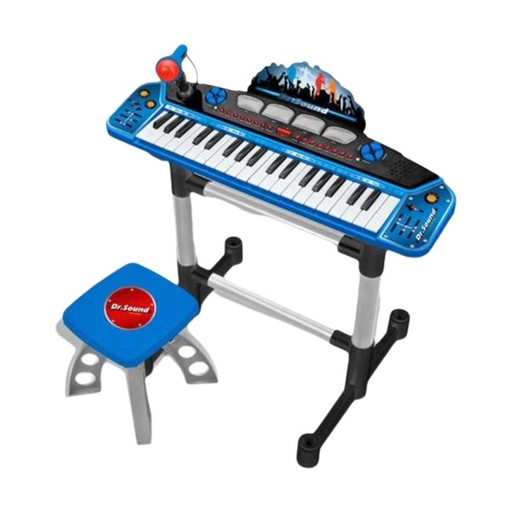
Piano de juguete Reig Dr Sound 65 x 37 x 44 cm
¡Los niños merecen lo mejor, por eso te presentamos Piano de juguete Reig Dr Sound 65 x 37 x 44 cm , ideal para quienes buscan productos de calidad para los más peques! ¡Consigue Reig a los mejores precios! Funciona con pilas: Sí No Tipo: Órgano eléctrico Edad recomendada: + 3 Años Número de pilas: 3 Tipo de pilas: AA Medidas aprox.: 65 x 37 x 44 cm General Product Safety Regulations information: CLAUDIO REIG S.L. Avda. Juan Carlos I, 23, 03440 Ibi (ALICANTE – España) 03440 - Ibi +34965550262 admin@reig.es https://www.manualidadesreig.com/
Brand: Reig
Category: Toys & Games > Toys > Musical Toys > Pianos & Keyboards